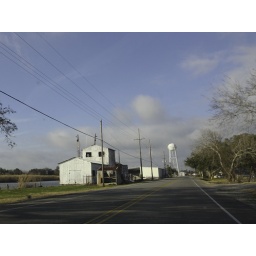
Seafood processing and the water tower in the distanceDulac, LouisianaTerrebonne Parish